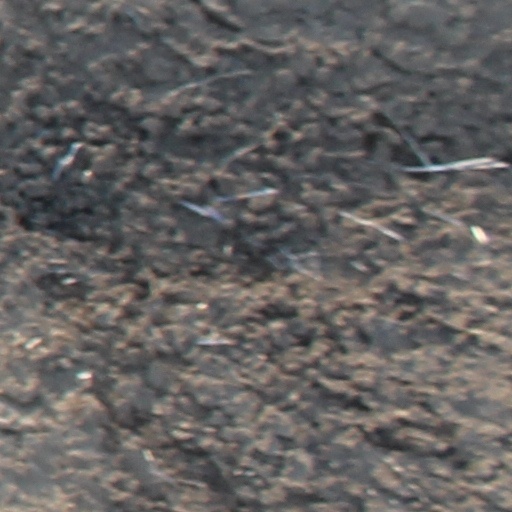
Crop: wheat